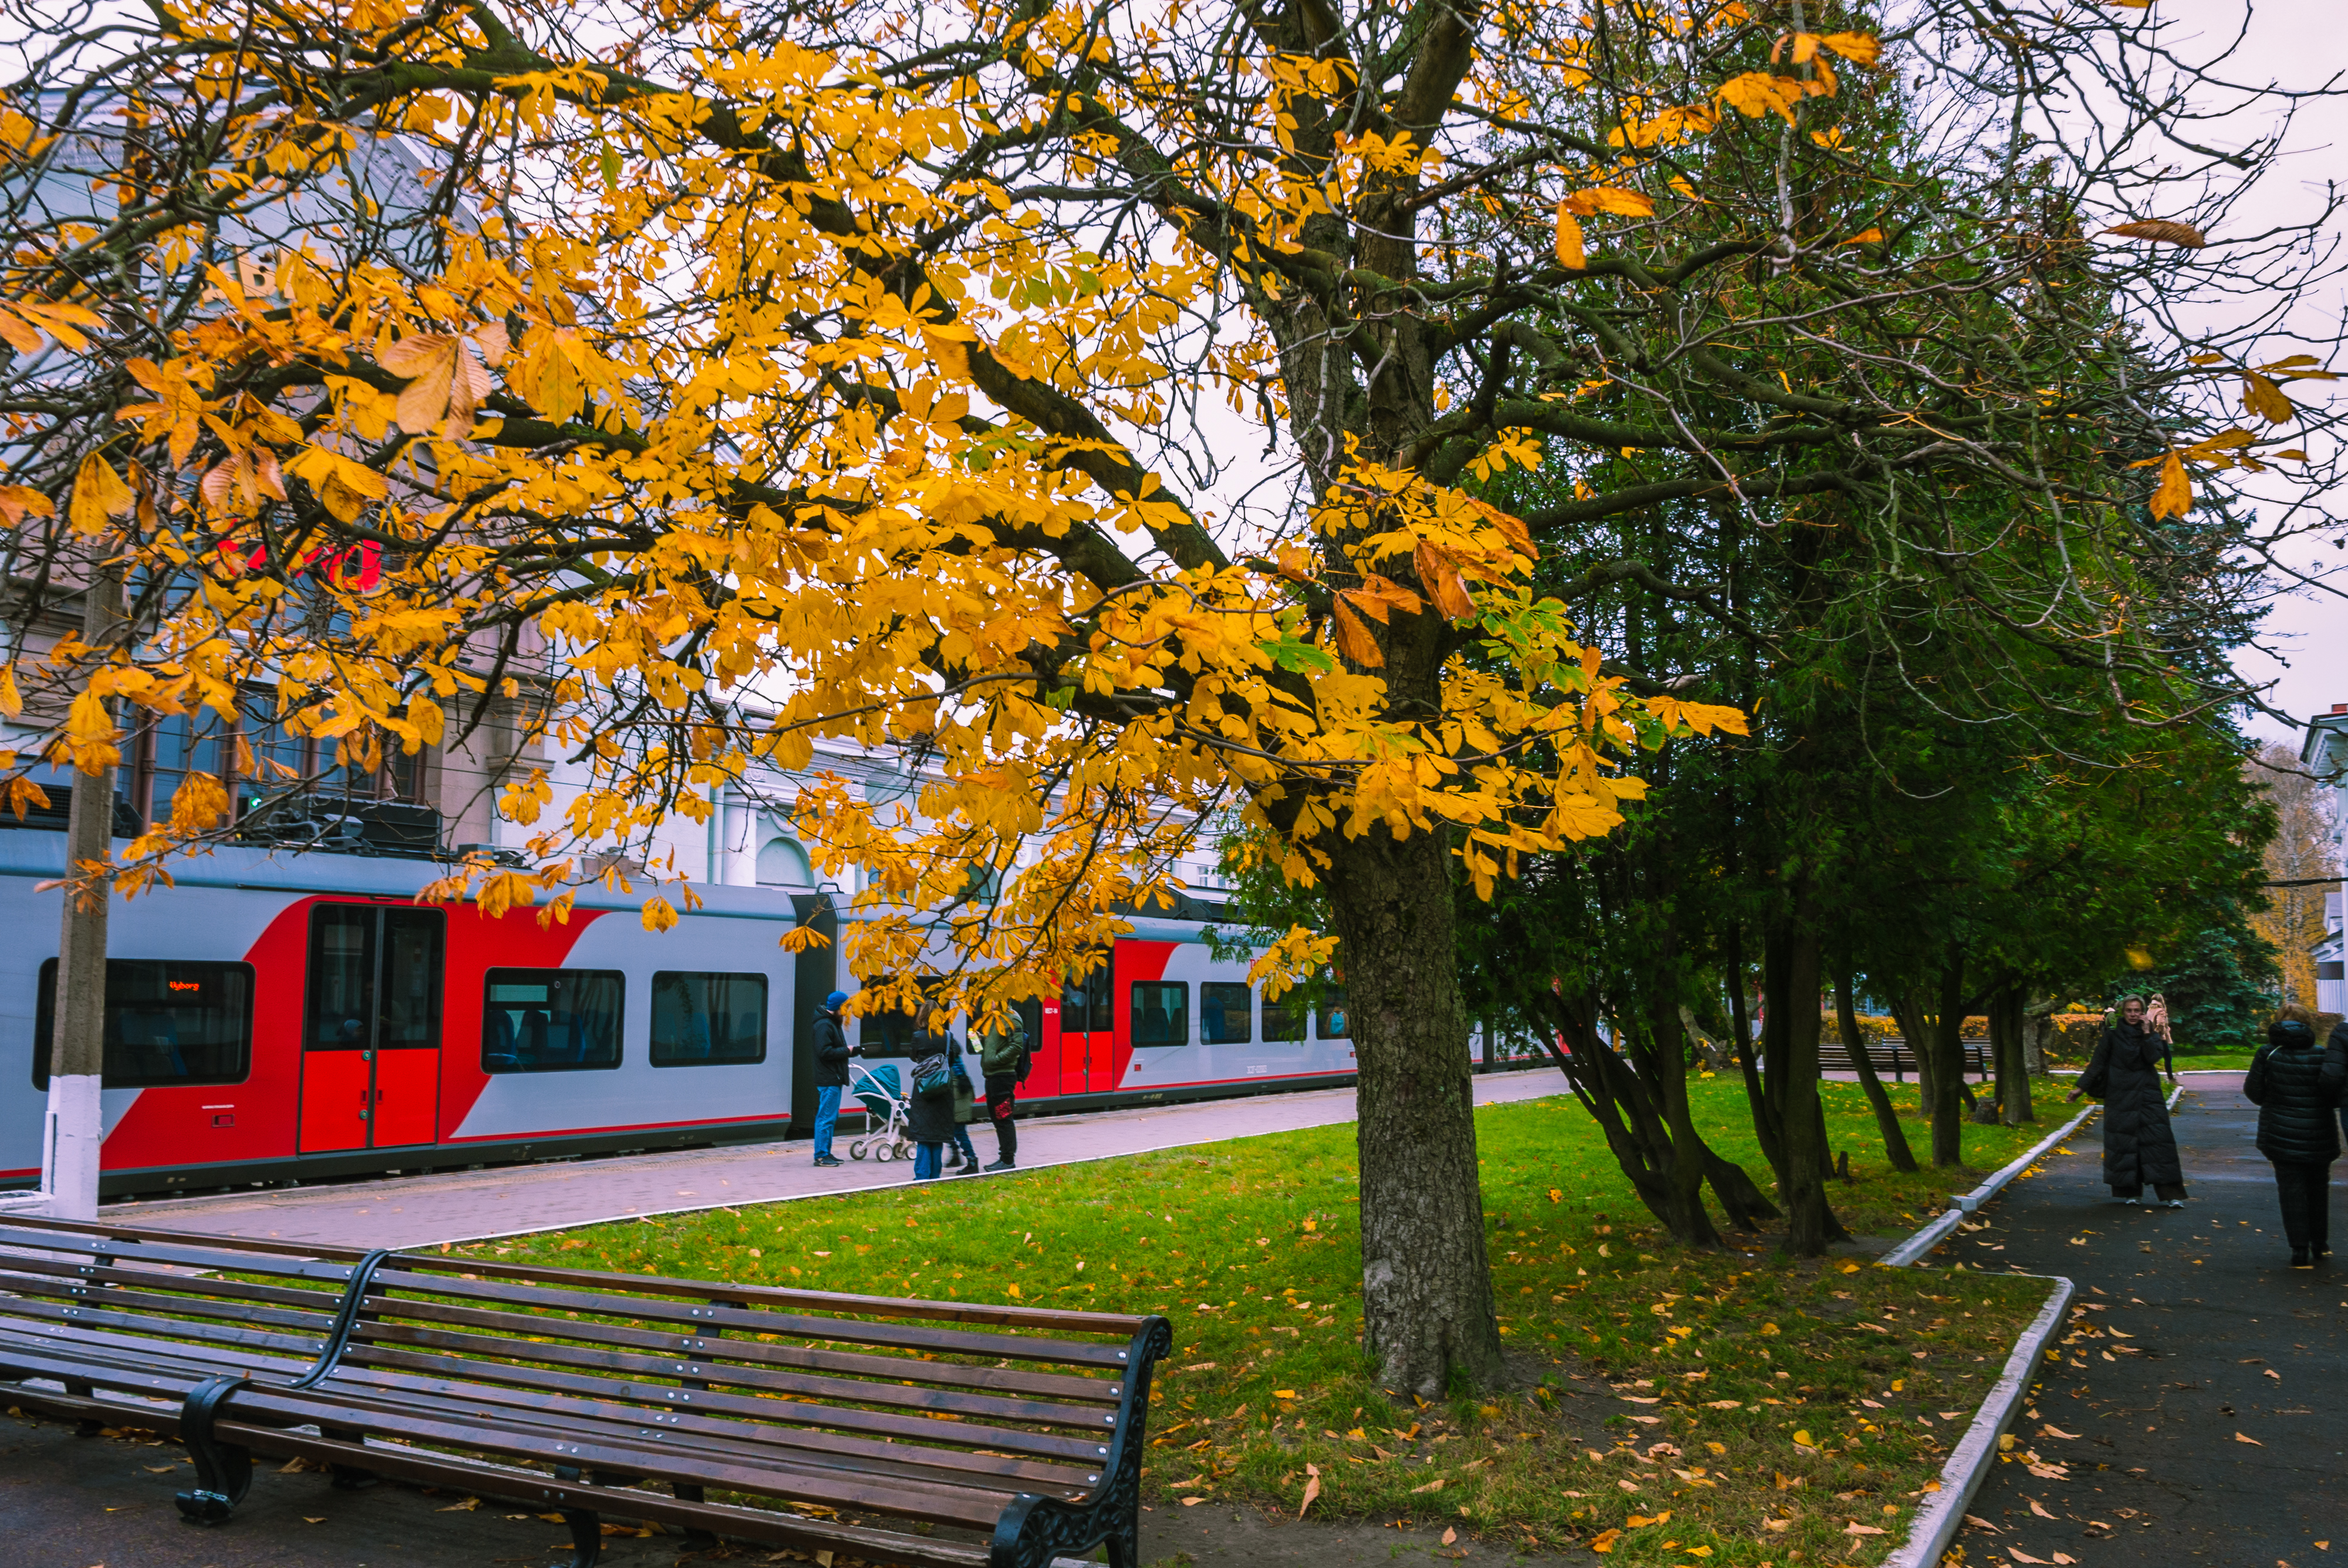
images, plant, nature, botany, branch, yellow, tree, natural landscape, grass, sunlight, outdoor bench, biome, road surface, public space, deciduous, woody plant, twig, road, leisure, sidewalk, Tints and shades, city, landscape, trunk, bench, flower, shade, street, sky, spring, pedestrian, flowering plant, recreation, temperate broadleaf and mixed forest, autumn, plant stem, walkway, public transport, transport